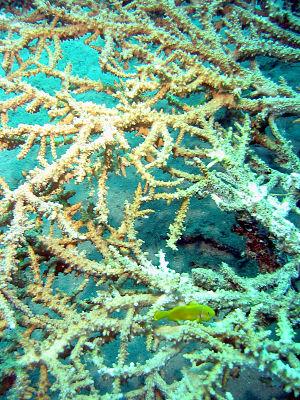
Le Gobie corail citron aussi appelé Gobie jaune est une espèce de gobie de la famille des Gobiidae, nommé ainsi pour sa couleur jaune vif.